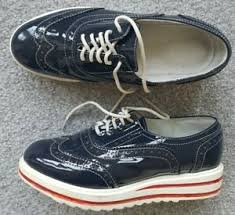
Label: Brogue